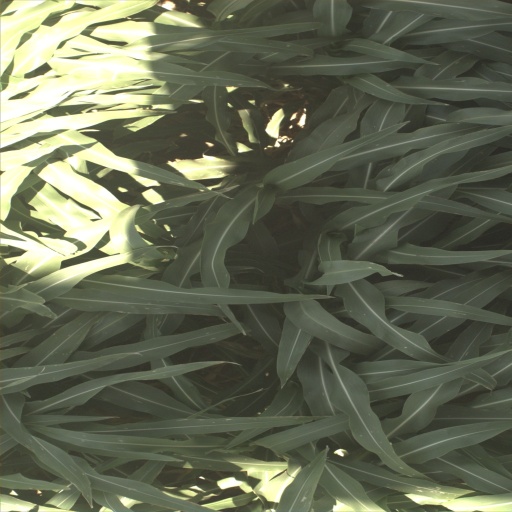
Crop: sorghum